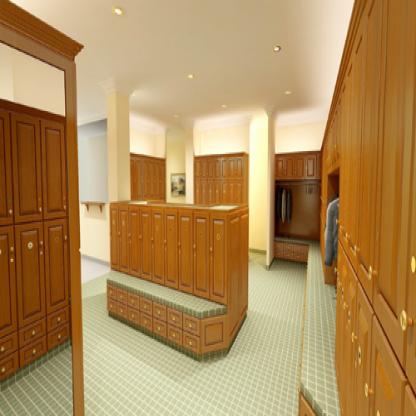
Scene: Indoor